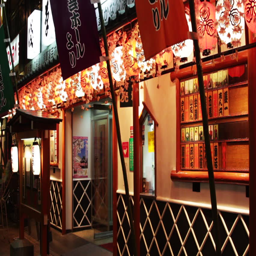
a man walks into a restaurant at night .